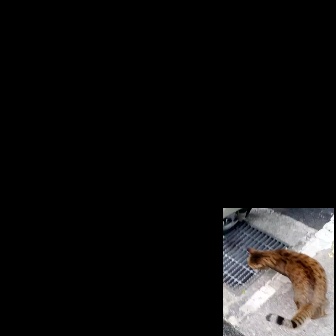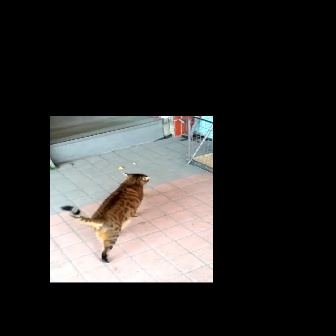
  Please identify the target specified by the bounding box [245,246,328,329] in the first image and locate it in the second image. Return the coordinates in [x_min,y_min,x_max,y_max] format.
Answer: [59,171,151,263]